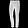
Label: Trouser